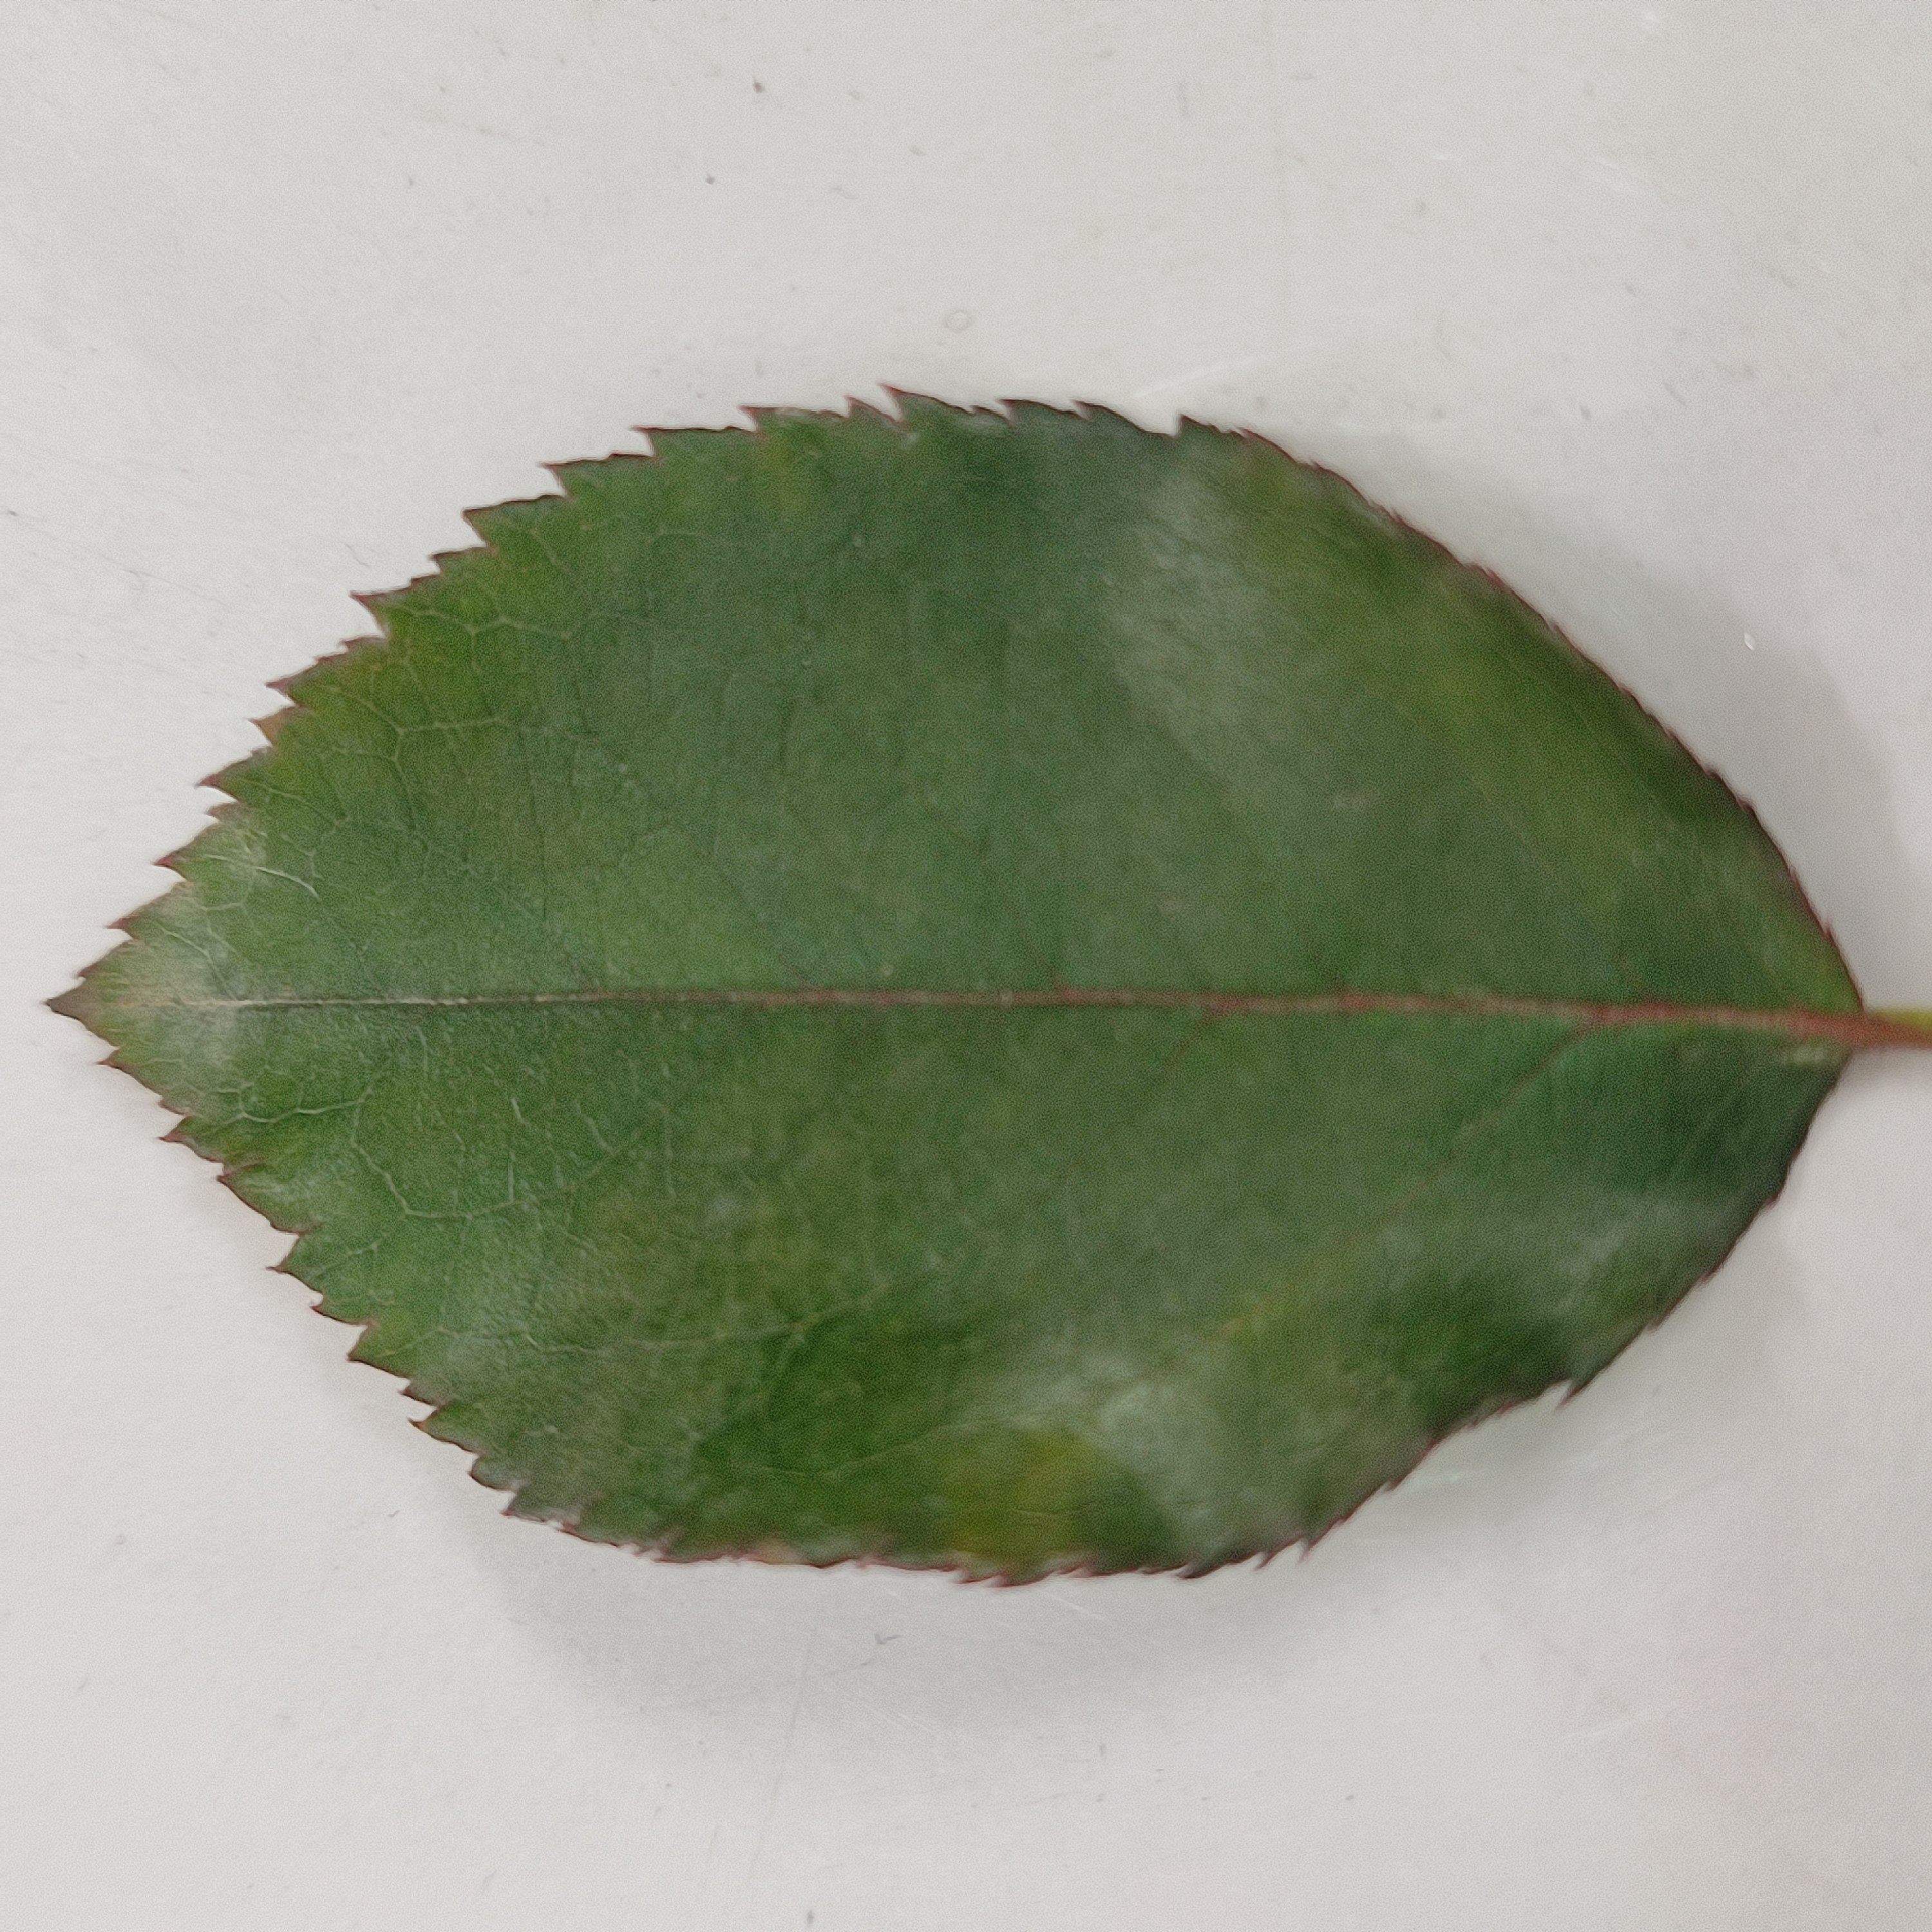
Label: Healthy Leaf